Iwona Wszołkówna

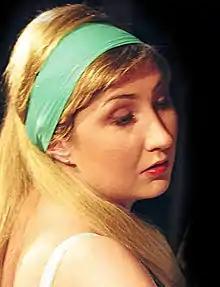
Iwona Wszołkówna

In 2000, she graduated from the AST National Academy of Theatre Arts in Kraków. In the same year, she started working at the Współczesny Theater in Warsaw. Married to the director Jerzy Bogajewicz, has two children: son Antoni (born 2005) and daughter Tina (born 2007).